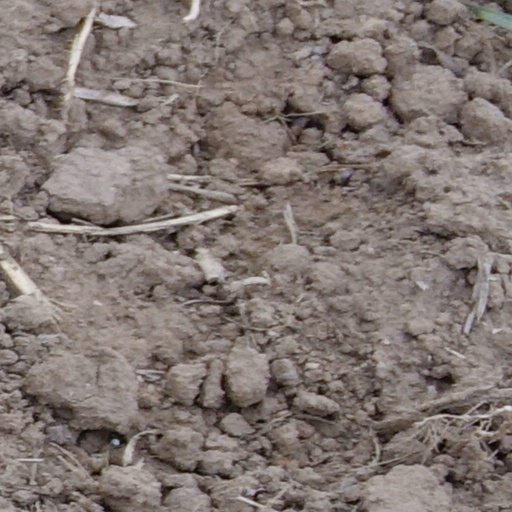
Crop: wheat